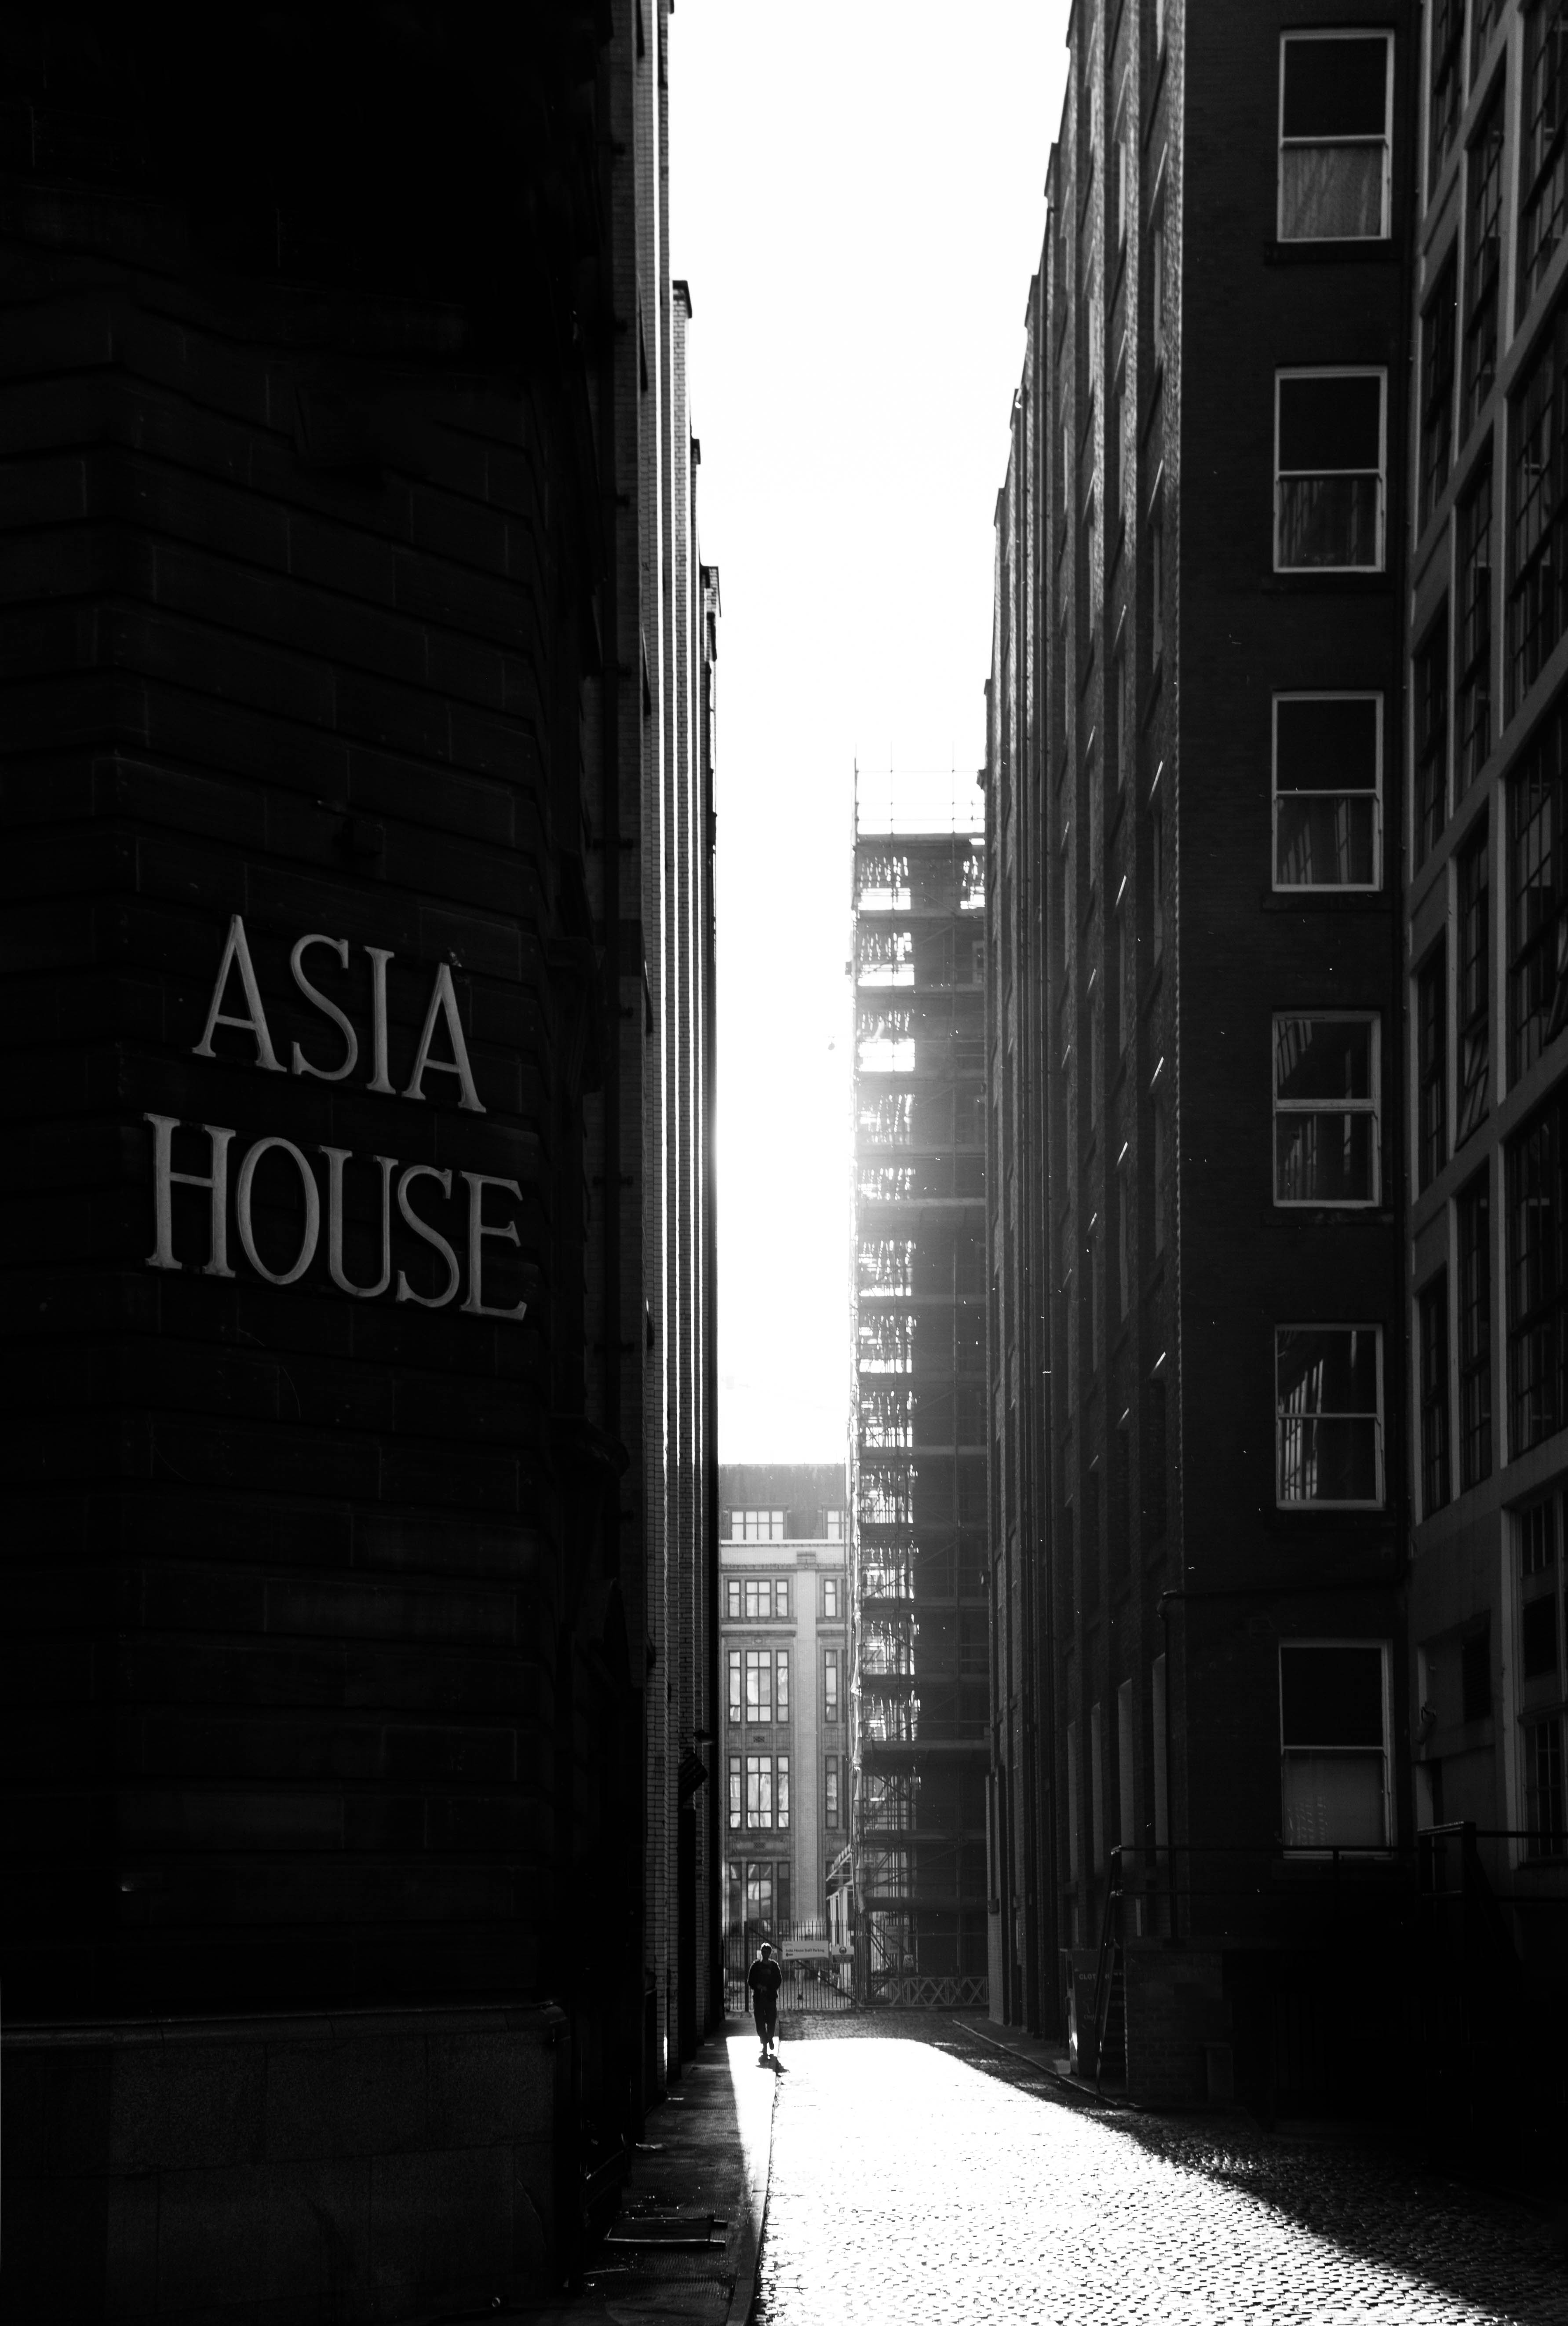
walking, person, light, black and white, architecture, sun, road, white, street, sunlight, building, alley, city, canon, artistic, shadow, darkness, black, monochrome, lane, lighting, uk, england, bw, long, blackandwhite, manchester, infrastructure, shape, canon5dmarkii, canon5d, individual, manchesteruk, artisti, longshadow, asiahouse, manchesterbuildings, manchesterphotography, monochrome photography, film noir